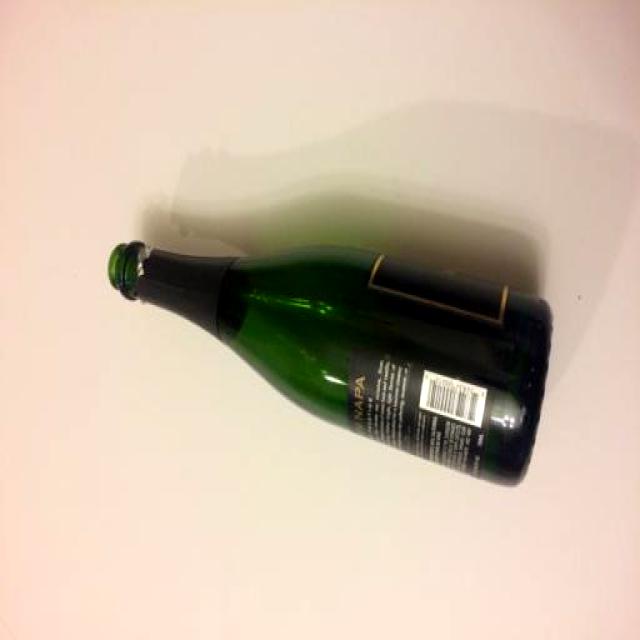
Label: Glass